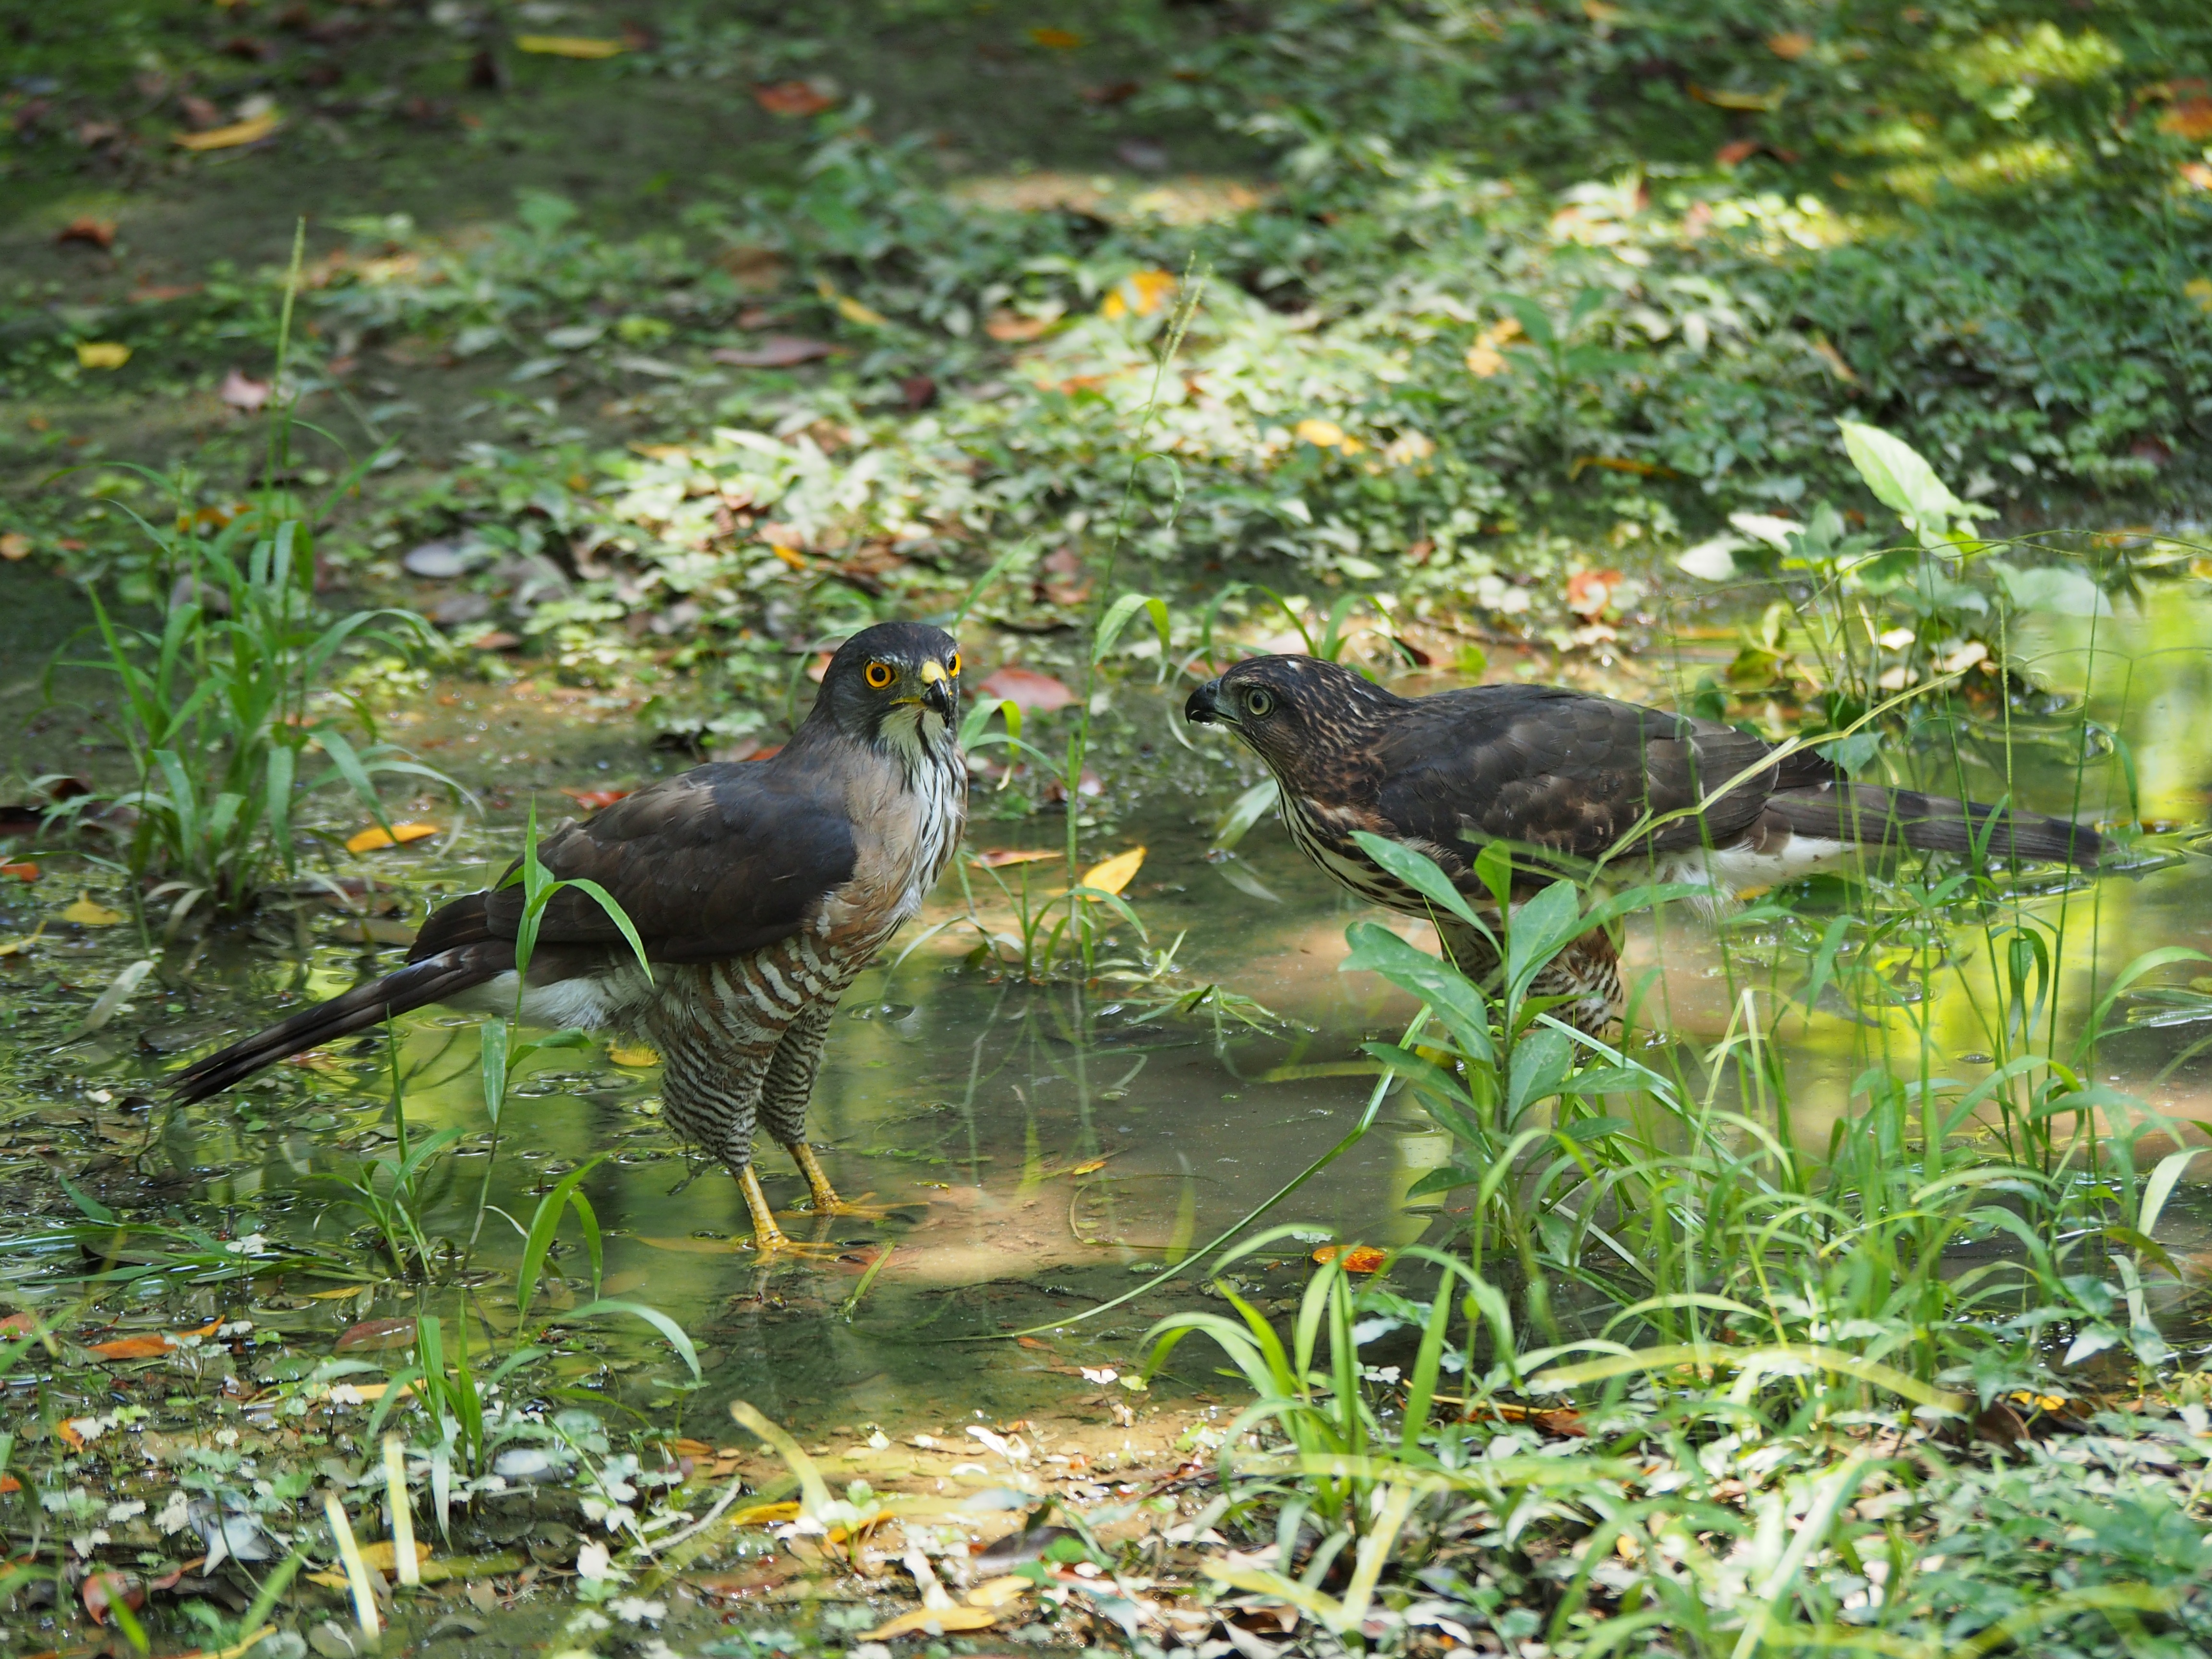
forest, bird, wildlife, jungle, fauna, father and son, taipei, habitat, crested goshawk, daan park, perching bird